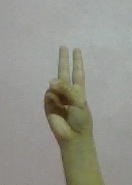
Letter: taa